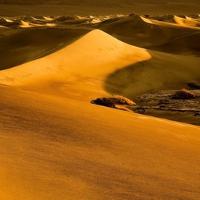
Weather: sun or clear